Twenty One Pilots

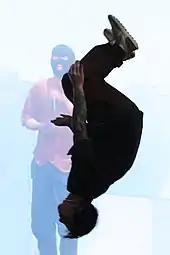
Twenty One Pilots is known for their physically active performances.

The band began the Blurryface Tour on May 11, 2015, in Glasgow, Scotland. Their headline route spanned the United States, England, and Canada. The U.S. leg began September 8, 2015, and featured Echosmith and Finish Ticket as openers. Twenty One Pilots performed "Stressed Out" on "Late Night with Seth Meyers" on September 14, 2015. The band announced a London show in February 2016, and later announced a run of UK dates, with a second London date added. The band Transviolet served as openers.